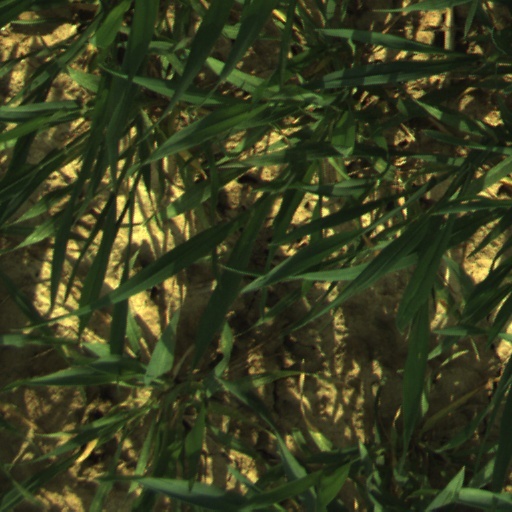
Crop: wheat